Rockland Turntable and Engine House

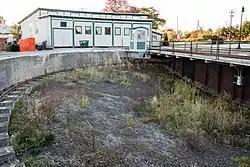

The Rockland Turntable and Engine House are a historic railroad maintenance facility in Rockland, Maine. The turntable and engine house were built in 1921, and are a significant reminder of the railroad's historic importance to the development of the city. The facilities were listed on the National Register of Historic Places on June 24, 1993.